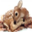
Label: deer